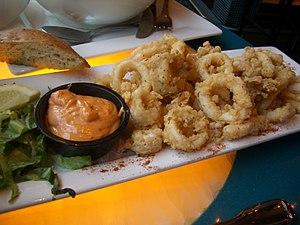
Les calmars, aussi appelés calamars, ou teuthides constituent un groupe morphologique, apparu au début du Jurassique, de céphalopodes décapodes marins regroupant près de 300 espèces. La plupart des espèces n'ont pas de nom vernaculaire spécifique et sont donc désignées en français sous le nom générique de « calmar ». Il en est de même pour le terme encornet, autre nom vernaculaire plus particulièrement utilisé lorsque ces animaux sont considérés en tant que comestibles ou appâts de pêche. L'ordre des Teuthida, qui regroupait tous les calmars, est désormais considéré comme obsolète parce que paraphylétique. Il est maintenant séparé en Myopsida et Oegopsida.